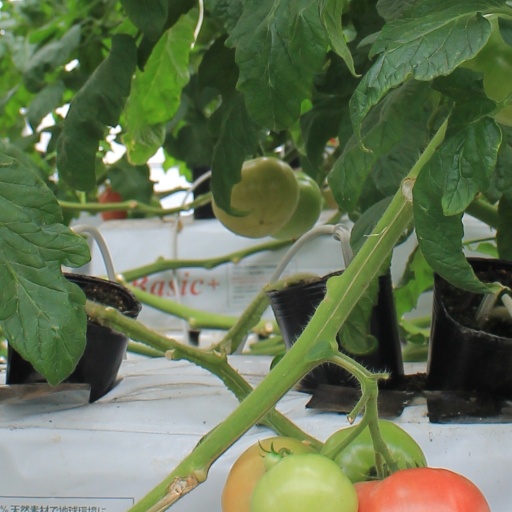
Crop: tomato